Captain Scarlet and the Mysterons

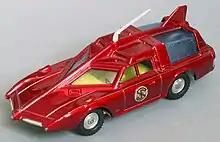
The photograph depicts a scale toy replica of a futuristic car that is deep red in colour and incorporates an angular bonnet and roof.

The ATV game show "The Golden Shot", hosted by Bob Monkhouse, used "Captain Scarlet" as the theme for its 1967 Christmas special. Broadcast live on 23 December, the programme featured guest appearances from Francis Matthews and The Spectrum.